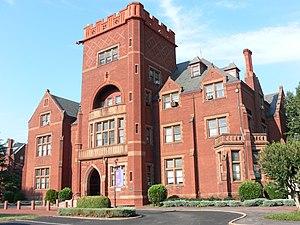
L'Union Presbyterian Seminary est un établissement d'enseignement supérieur théologique fondé en 1812 par l'église presbytérienne à laquelle il est toujours officiellement affilié. Son campus principal se trouve depuis 1898 à Richmond, dans l'état de Virginie, mais il existe également un campus annexe à Charlotte, en Caroline du Nord. L'établissement prépare des femmes et des hommes à servir l'église presbytérienne comme pasteurs, éducateurs, enseignants et missionnaires. L'enseignement se structure autour des études bibliques, de l'histoire de l'église, de la théologie, de la philosophie et des questions d'éthique. Le corps professoral provient de différentes églises protestantes, majoritairement presbytériens, mais également baptistes, méthodistes et luthériens. On compte chaque année environ 300 étudiants, issus principalement des Etats-Unis mais aussi d'autres pays.
Imperium est un film dramatique et un thriller américain, écrit et réalisé par Daniel Ragussis, tiré d'une histoire de Michael German. Le film est diffusé le 19 août 2016, dans une version limitée et à travers la vidéo sur demande par Lionsgate Premiere.
L'Église presbytérienne aux États-Unis d'Amérique a été la première dénomination presbytérienne à l'échelle nationale aux États-Unis. Elle a existé de 1789 à 1958, année où elle a fusionné avec l'Église presbytérienne de l'Amérique du Nord, une dénomination presbytérienne qui plonge ses racines dans les traditions seceder et covenantaire. La nouvelle église créée en 1958 a été nommé Église presbytérienne unie aux États-Unis d'Amérique et a été le prédécesseur direct de l'actuelle Église presbytérienne.